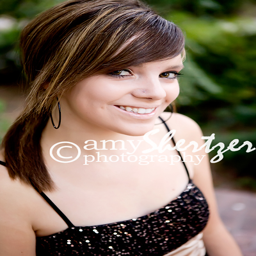
formal portrait in a fun party dress